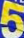
Number: 5